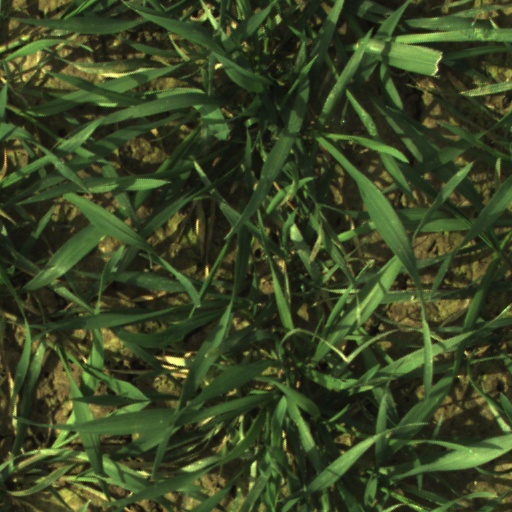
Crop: wheat